The Film Review

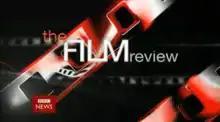

The Film Review (formerly Film 24) is a ten-minute film-related programme that was usually shown on BBC News each Friday evening at 5:45pm. It reviewed three new films each week and was repeated several times during weekends.